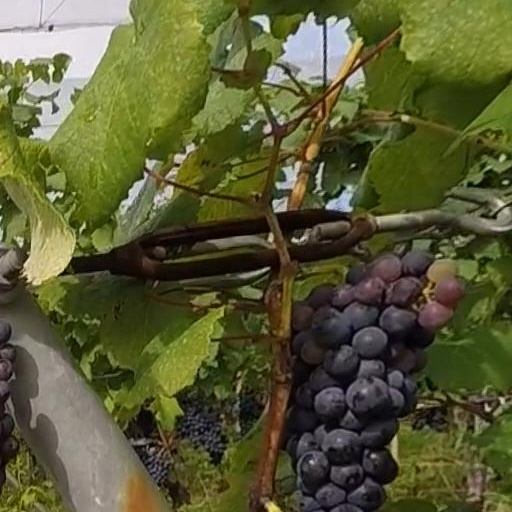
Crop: grape